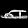
Label: Sandal